F126 frigate

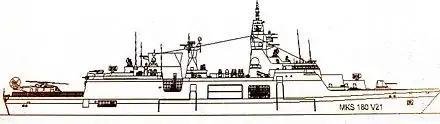
An earlier MKS 180/F126 working design

The contract was signed on 17 June 2020. In June 2020 the German parliaments budgetary committee officially cleared 6 billion Euros for the first four ships and two options with the first ship planned to be commissioned by 2027. The contract awarded to Damen covers the ships, training facilities as well as two ASW and two detention modules and amounts to 5.48 billion Euros while weapons are contracted separately. Initial operating capability for the ships - to be based in Wilhelmshaven - is expected in 2028.